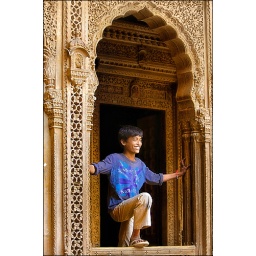
The shoe boy like a King in his Palace